Old Central Fire Station (North Little Rock, Arkansas)

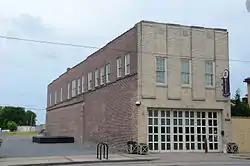

The Old Central Fire Station is a historic former fire station at 506 Main Street in North Little Rock, Arkansas. It is a two-story brick building, with a three-bay front facade dominated by a large equipment bay on the ground floor, now enclosed by glass doors. The building, whose construction date is not known, was acquired by the city in 1904, shortly after its incorporation, and initially housed city offices, the jail, and the fire station. In 1914 the town offices were moved to North Little Rock City Hall, and in 1923 the building's original two equipment bays were replaced by one. The horse stalls were also removed, as the new equipment was powered by gasoline engines. The building served as the city's main fire station until 1961.